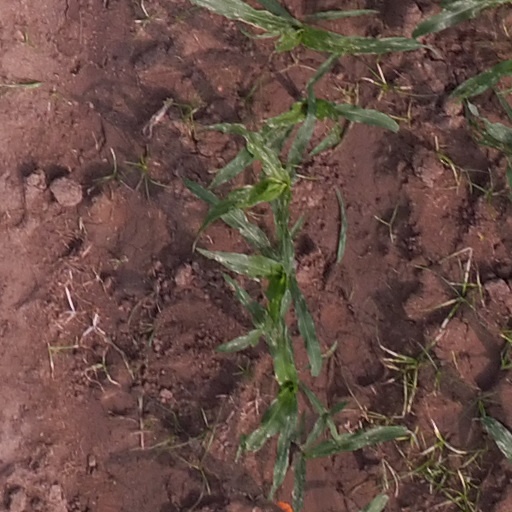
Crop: maize; corn